Outline of jazz

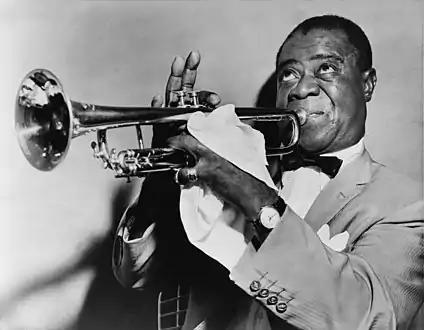
Louis Armstrong (1901–1971) is considered one of the pivotal musicians in jazz for his contributions as a trumpet player, composer and singer.

The following outline is provided as an overview of and topical guide to jazz: